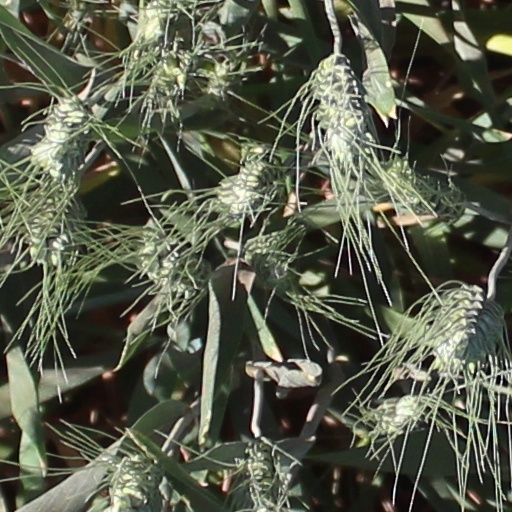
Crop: wheat